Special Agent (1935 film)

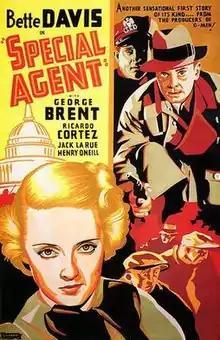
Theatrical release poster

Special Agent is a 1935 American crime drama film directed by William Keighley and starring Bette Davis and George Brent. The screenplay by Laird Doyle and Abem Finkel is based on a story by Martin Mooney. The film was produced by Cosmopolitan Productions and released by Warner Bros.